Question: Please indicate a possible affordance area of the book that can be used for holding
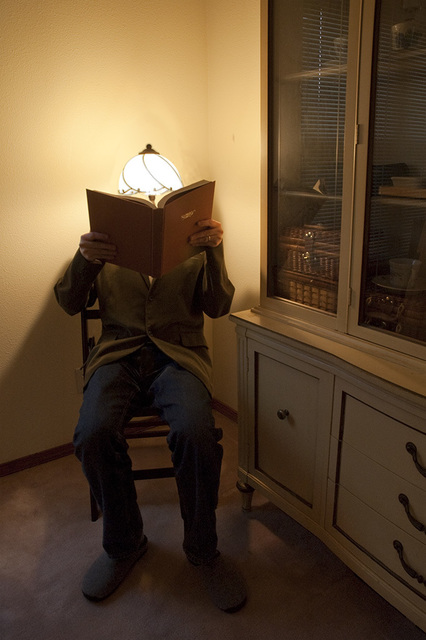
Answer: [75.256, 175.639, 220.82, 259.85]